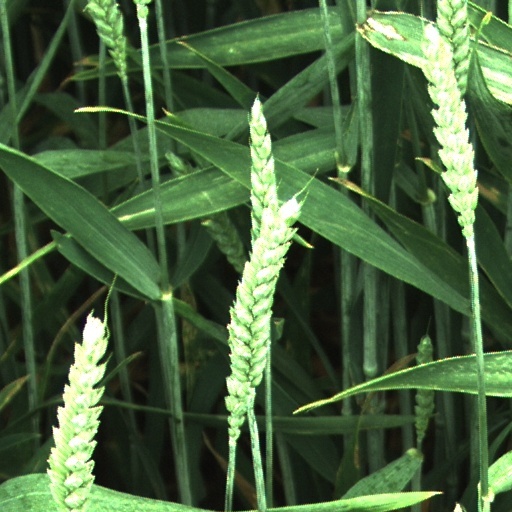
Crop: wheat